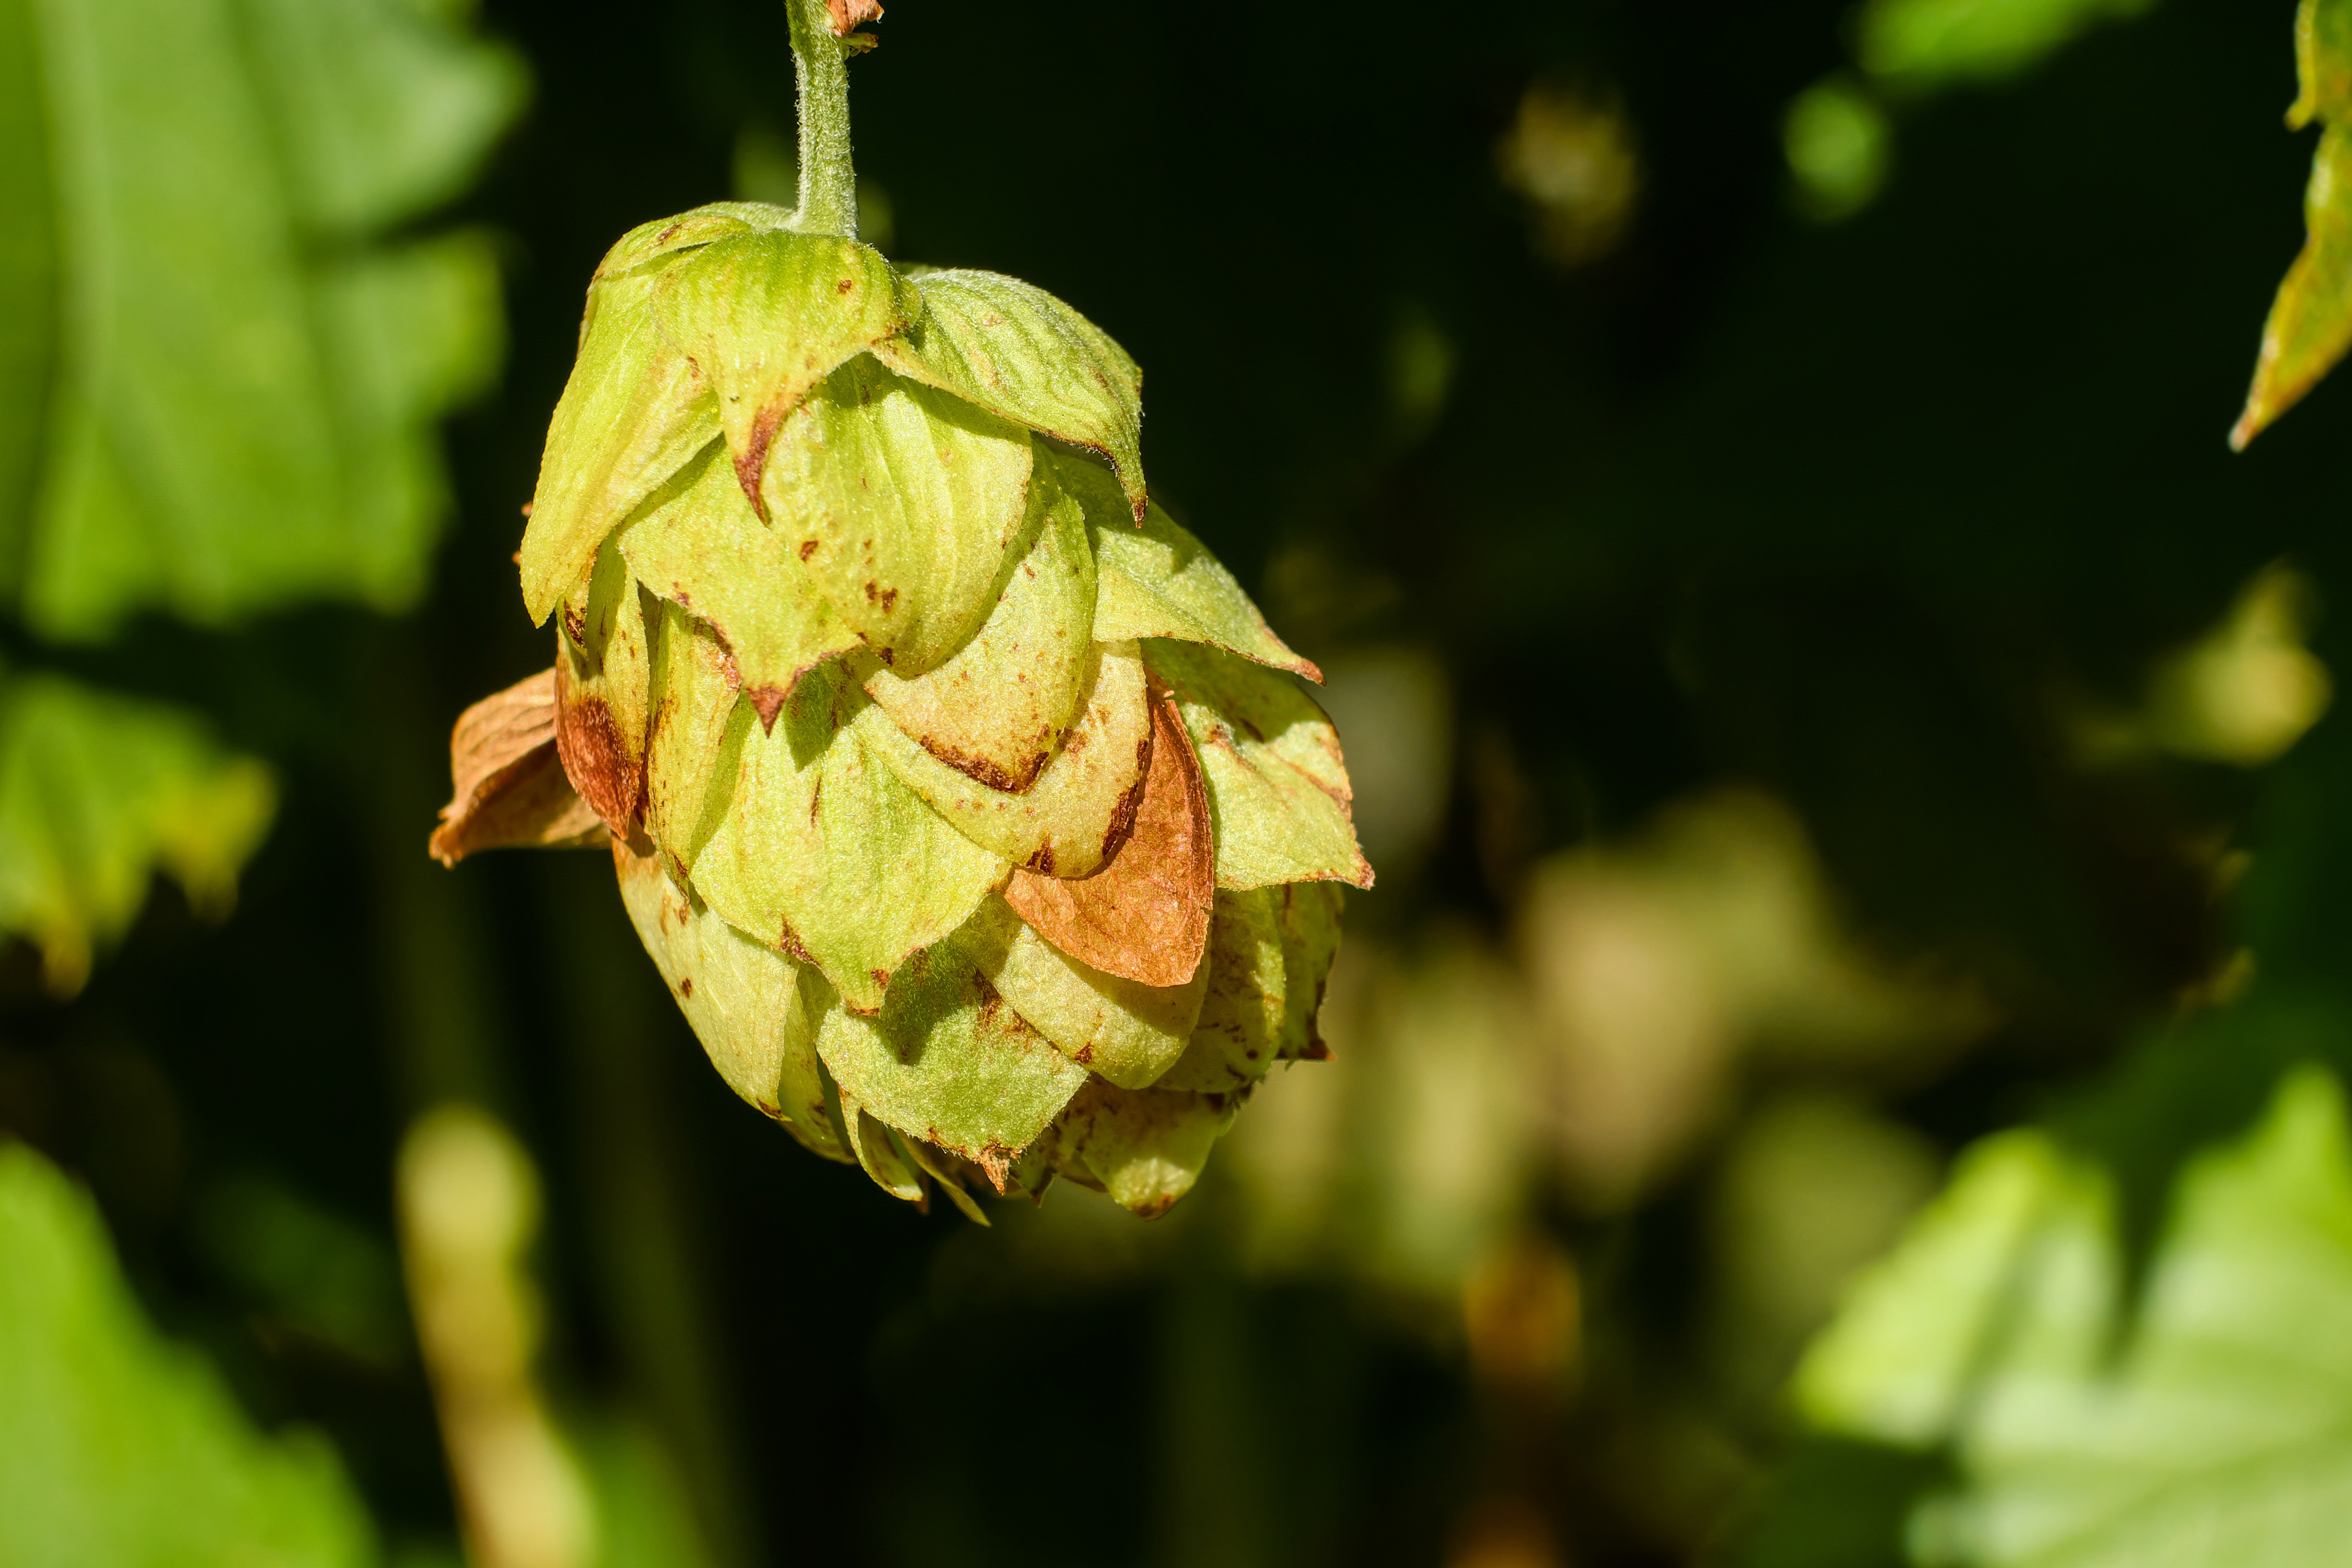
tree, nature, branch, blossom, plant, sunlight, leaf, flower, ripe, green, produce, macro, autumn, botany, ear, yellow, flora, wildflower, close up, bud, hops, macro photography, flowering plant, plant stem, land plant